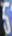
Number: 5